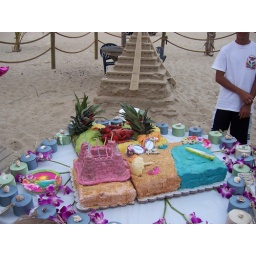
Louise's cake for Alyssa's Sweet Sixteen party on 8/20/2006 with Aztec sand temple in background